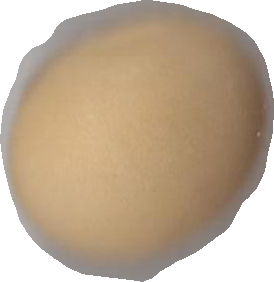
Variety: Dega